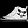
Label: Sneaker